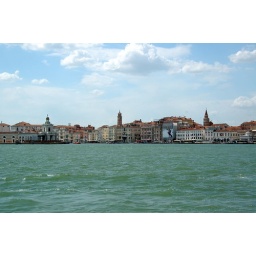
Approaching Venice by water bus